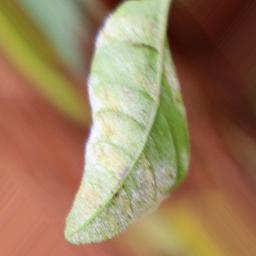
Label: powdery mildew